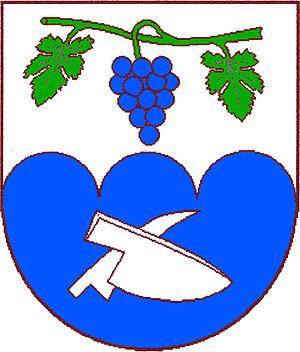
Násedlovice est une commune du district de Hodonín, dans la région de Moravie-du-Sud, en République tchèque. Sa population s'élevait à 845 habitants en 2017.